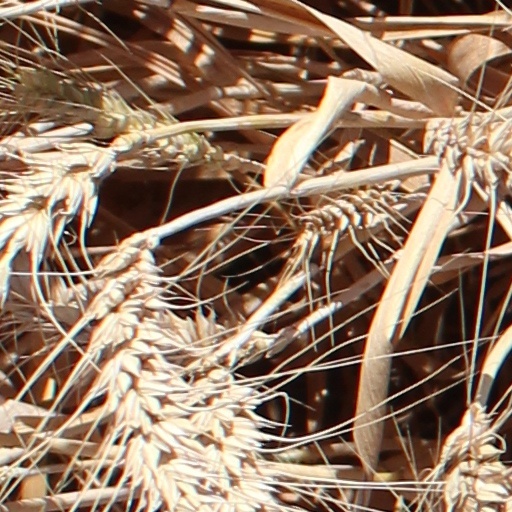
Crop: wheat